Logical Volume Manager (Linux)

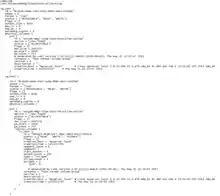
Basic example of an LVM head

Typically, the first megabyte of each physical volume contains a mostly ASCII-encoded structure referred to as an "LVM header" or "LVM head". Originally, the LVM head used to be written in the first and last megabyte of each PV for redundancy (in case of a partial hardware failure); however, this was later changed to only the first megabyte. Each PV's header is a complete copy of the entire volume group's layout, including the UUIDs of all other PVs and of LVs, and allocation map of PEs to LEs. This simplifies data recovery if a PV is lost.